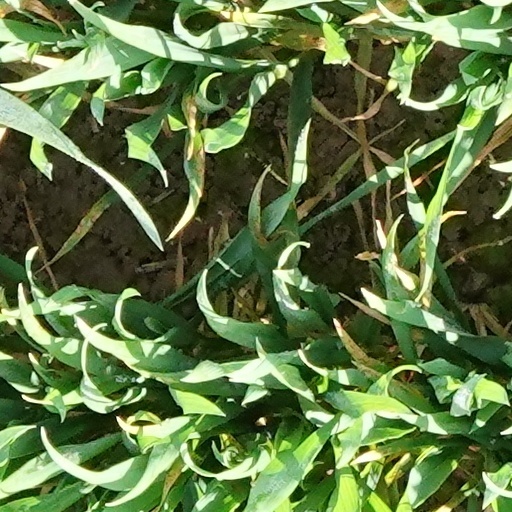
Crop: wheat